Development of Grand Theft Auto V

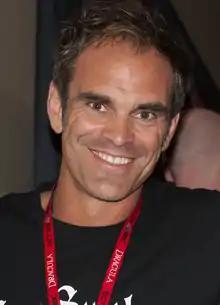
Steven Ogg portrayed Trevor Philips.

Los Angeles was extensively researched for the game. The team organised field research trips with tour guides and architectural historians, and captured around 250,000 photographs and many hours of video footage. Houser said, "We spoke to FBI agents that have been undercover, experts in the Mafia, street gangsters who know the slangwe even went to see a proper prison". He considered the open world's research and creation the most challenging aspects of the game's production. Google Maps and Street View projections of Los Angeles were used by the team to help design Los Santos' road networks. The team studied virtual globe models, census data and documentaries to reproduce the city's geographical and demographic spread. The team opted to condense the city's spread into an area players could comfortably traverse to capture "the essence of what's really there in a city, but in a far smaller area", according to Houser. "The New Yorker" Sam Sweet opined that the "exhaustive field work ... wasn't conducted to document a living space. Rather, it was collected to create an extremely realistic version of a Los Angeles that doesn't actually exist". Garbut noted that Los Angeles was used merely as a starting point and that the team were not "dictated by reality" while building Los Santos.